Lídia Sákovicsné Dömölky

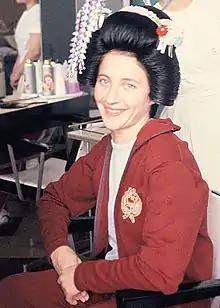
Dömölky at a hairdresser at the 1964 Olympics

Lídia Sákovicsné Dömölky (born 9 March 1936) is a retired Hungarian fencer. She competed at the 1956, 1960, 1964 and 1968 Olympics and won one gold and two silver medals.